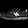
Label: Sneaker